James Strang

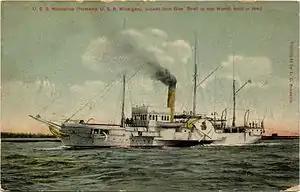
The later in her career.

On Monday, June 16, 1856, Strang was waylaid around 7:00 PM on the dock at the harbor of St. James, the chief city on Beaver Island, by Wentworth and Bedford, who shot him in the back.